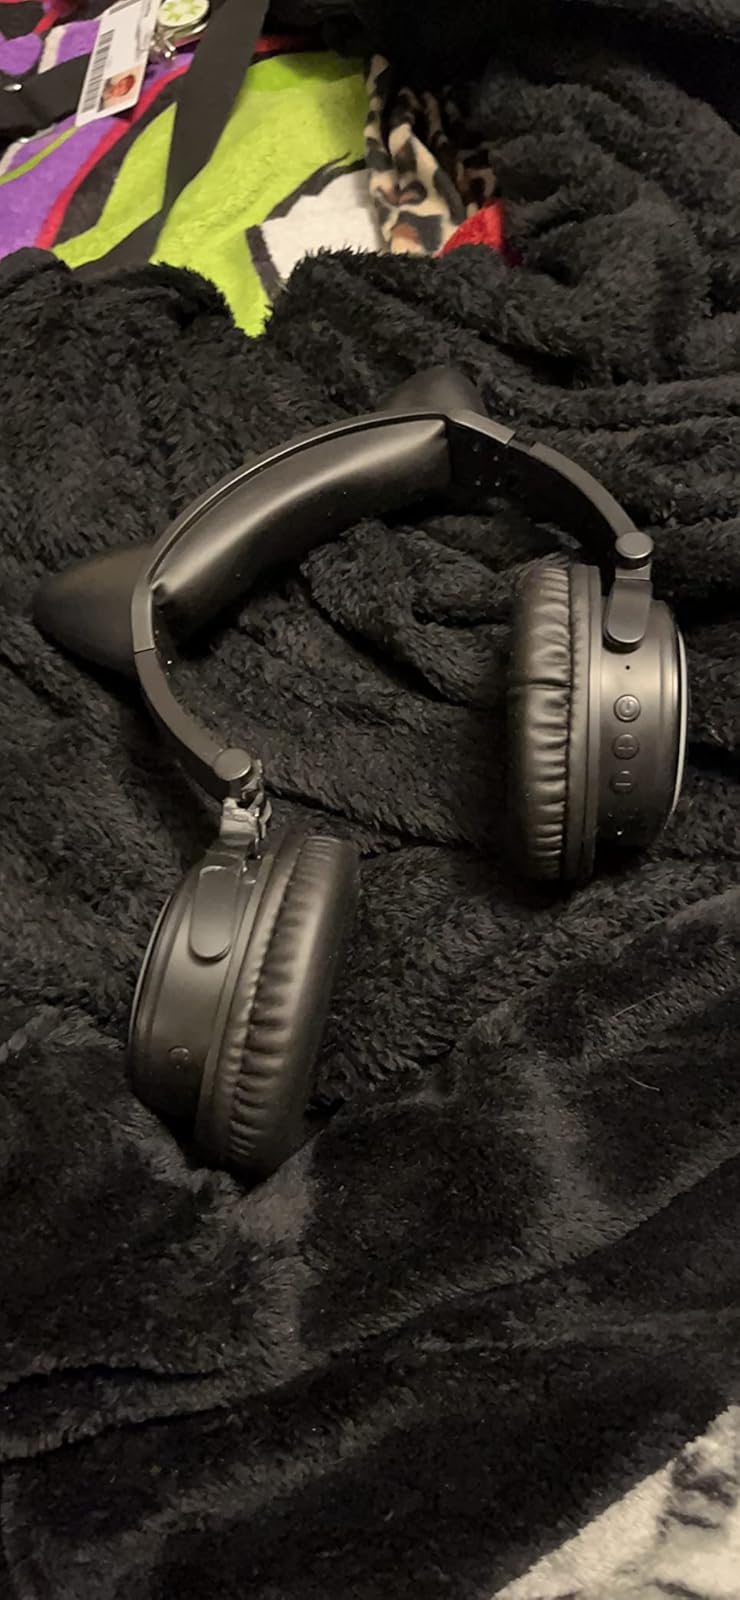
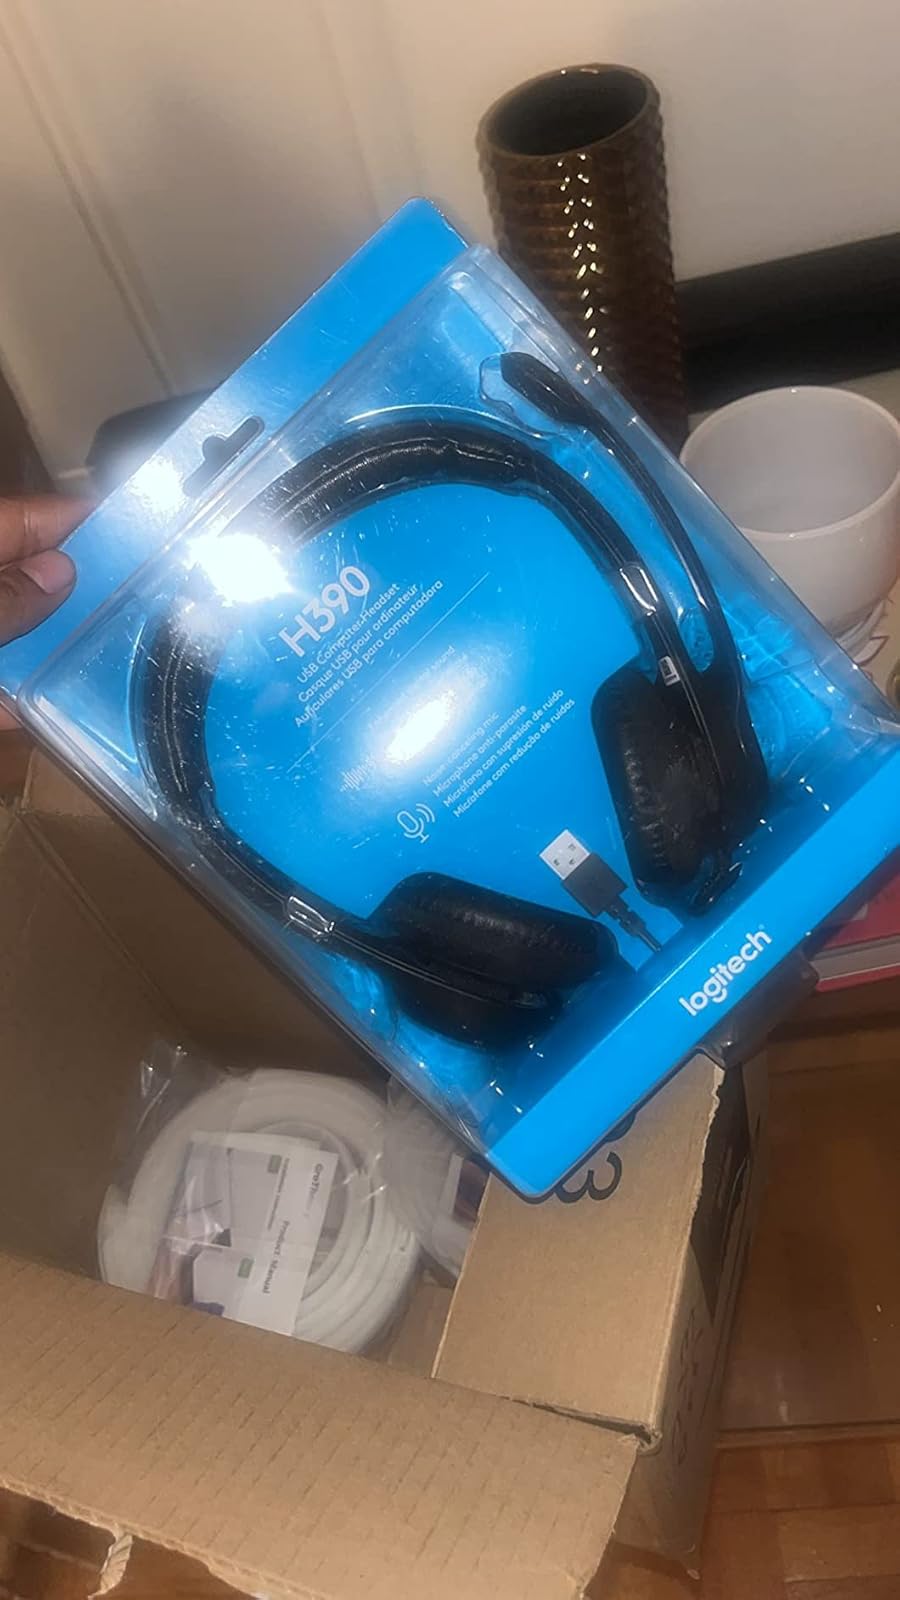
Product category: headphones
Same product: no